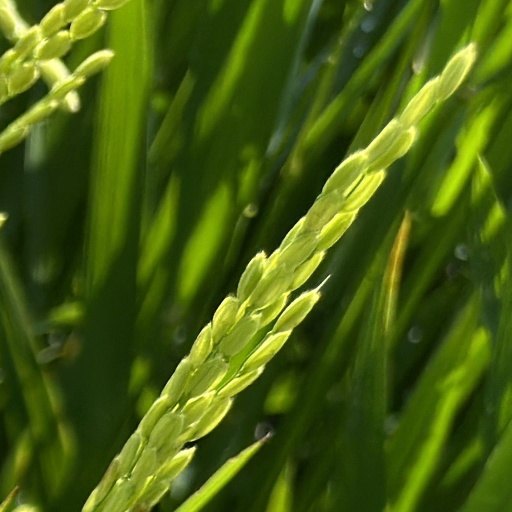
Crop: rice